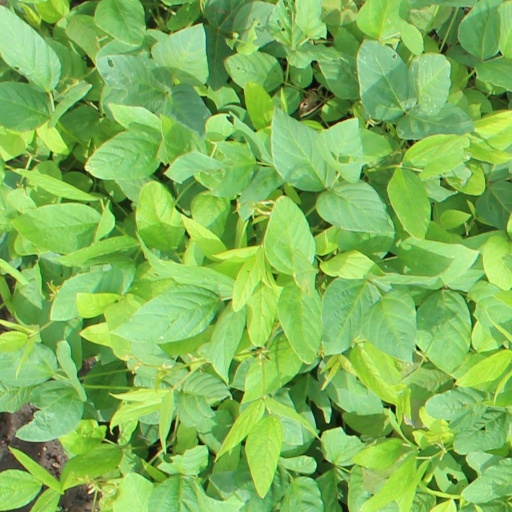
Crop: soybean